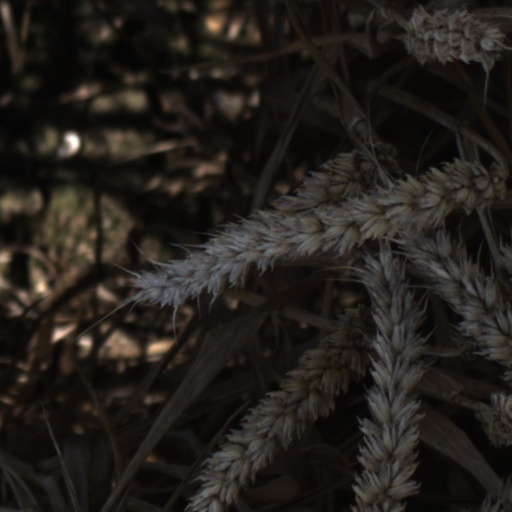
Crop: wheat